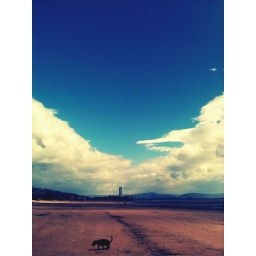
Maggie on the beach at Swansea Bay with the tower in the background.